Carson Beck

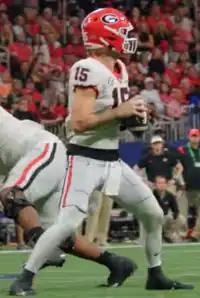
Beck with the Georgia Bulldogs in 2023

Carson Raine Beck (born November 19, 2002) is an American football quarterback for the Miami Hurricanes. He previously played for the Georgia Bulldogs, where he was part of two national championships as a backup in 2021 and 2022.